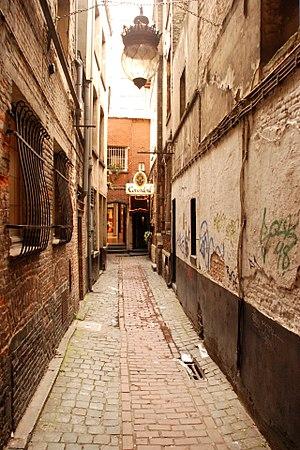
Belgique - Bruxelles - Impasse Saint-Nicolas
L'impasse Saint-Nicolas est une impasse de Bruxelles donnant sur la rue du Marché aux Herbes entre les numéros 12 et 14.